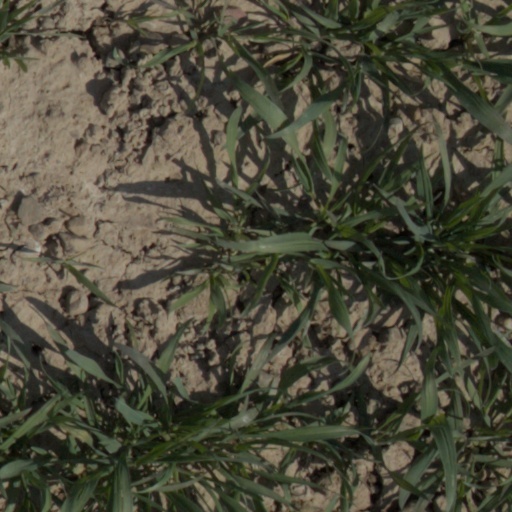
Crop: wheat